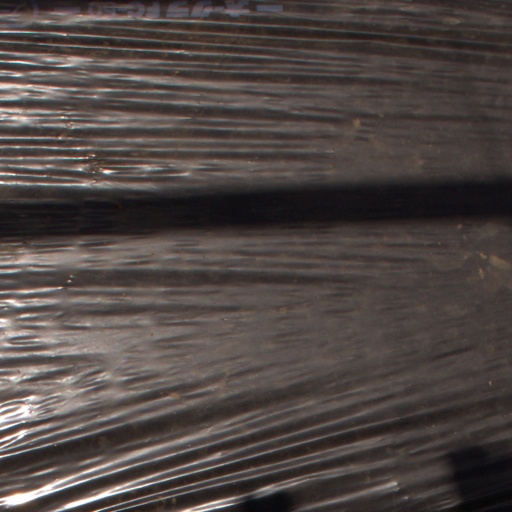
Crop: Jerusalem artichoke